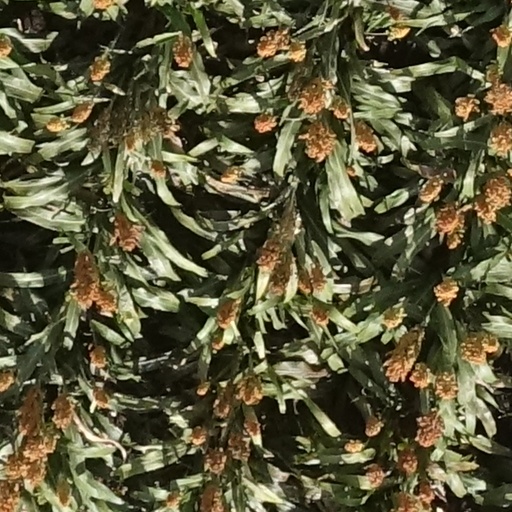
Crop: sorghum